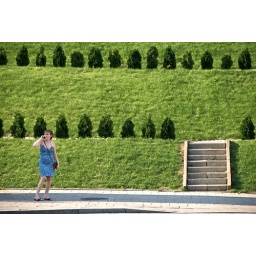
Woman in front of green hill